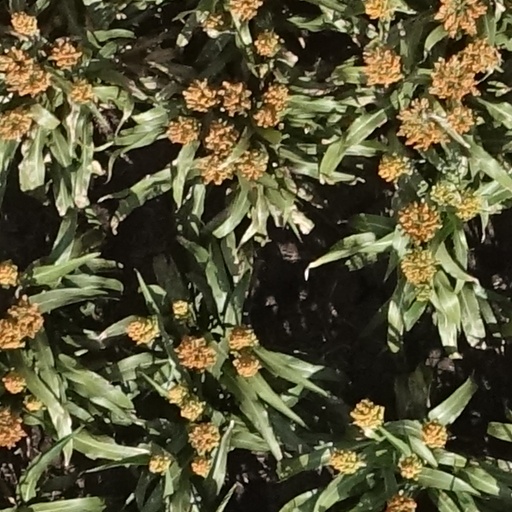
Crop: sorghum